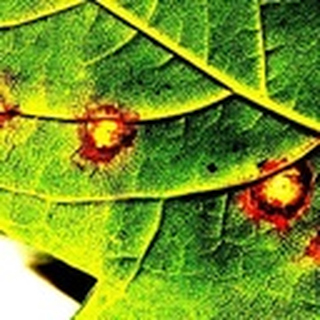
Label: cotton_target_spot